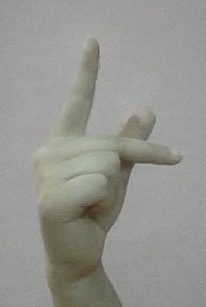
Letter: dha